Kunal Bahl

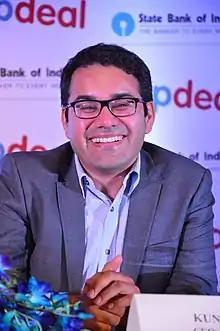
Bahl in 2015

Kunal Bahl is an Indian technology entrepreneur and investor.